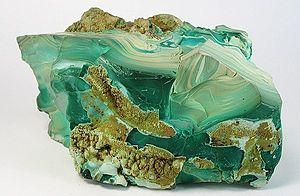
Le chrysocolle est un ancien terme désignant divers matériaux servant à la préparation de l'or mais qui s'affina jusqu'à ne plus désigner aujourd'hui qu'un seul minéral, un silicate d'hydroxyde de cuivre. Cependant, il existe un débat quant à sa nature de minéral ou de minéraloïde, son mode de création s'approchant de celui du groupe des serpentines ou des allophanes. Utilisé depuis l'Antiquité, il peut être confondu superficiellement avec la turquoise mais sa couleur est réputée comme encore plus fine même si elle a moins de valeur. À cause de sa faible dureté et de sa teneur en eau, il est très sensible aux fortes chaleurs et aux attaques physiques ou chimiques.